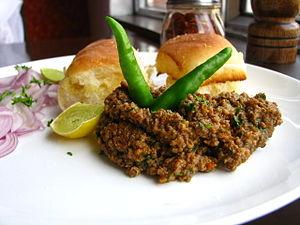
Le keema, kheema, ou qeema est un plat de viande traditionnel de l'Asie du Sud.